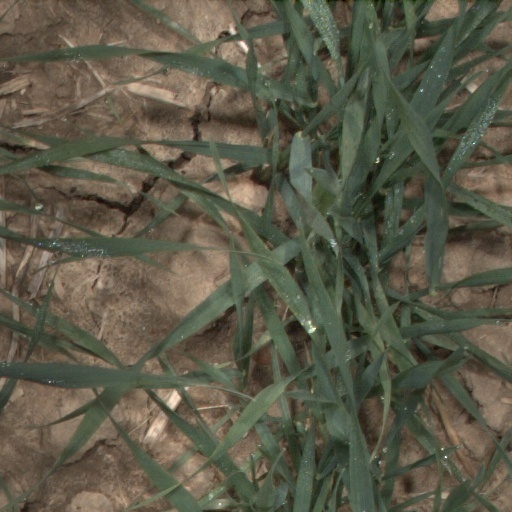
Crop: wheat